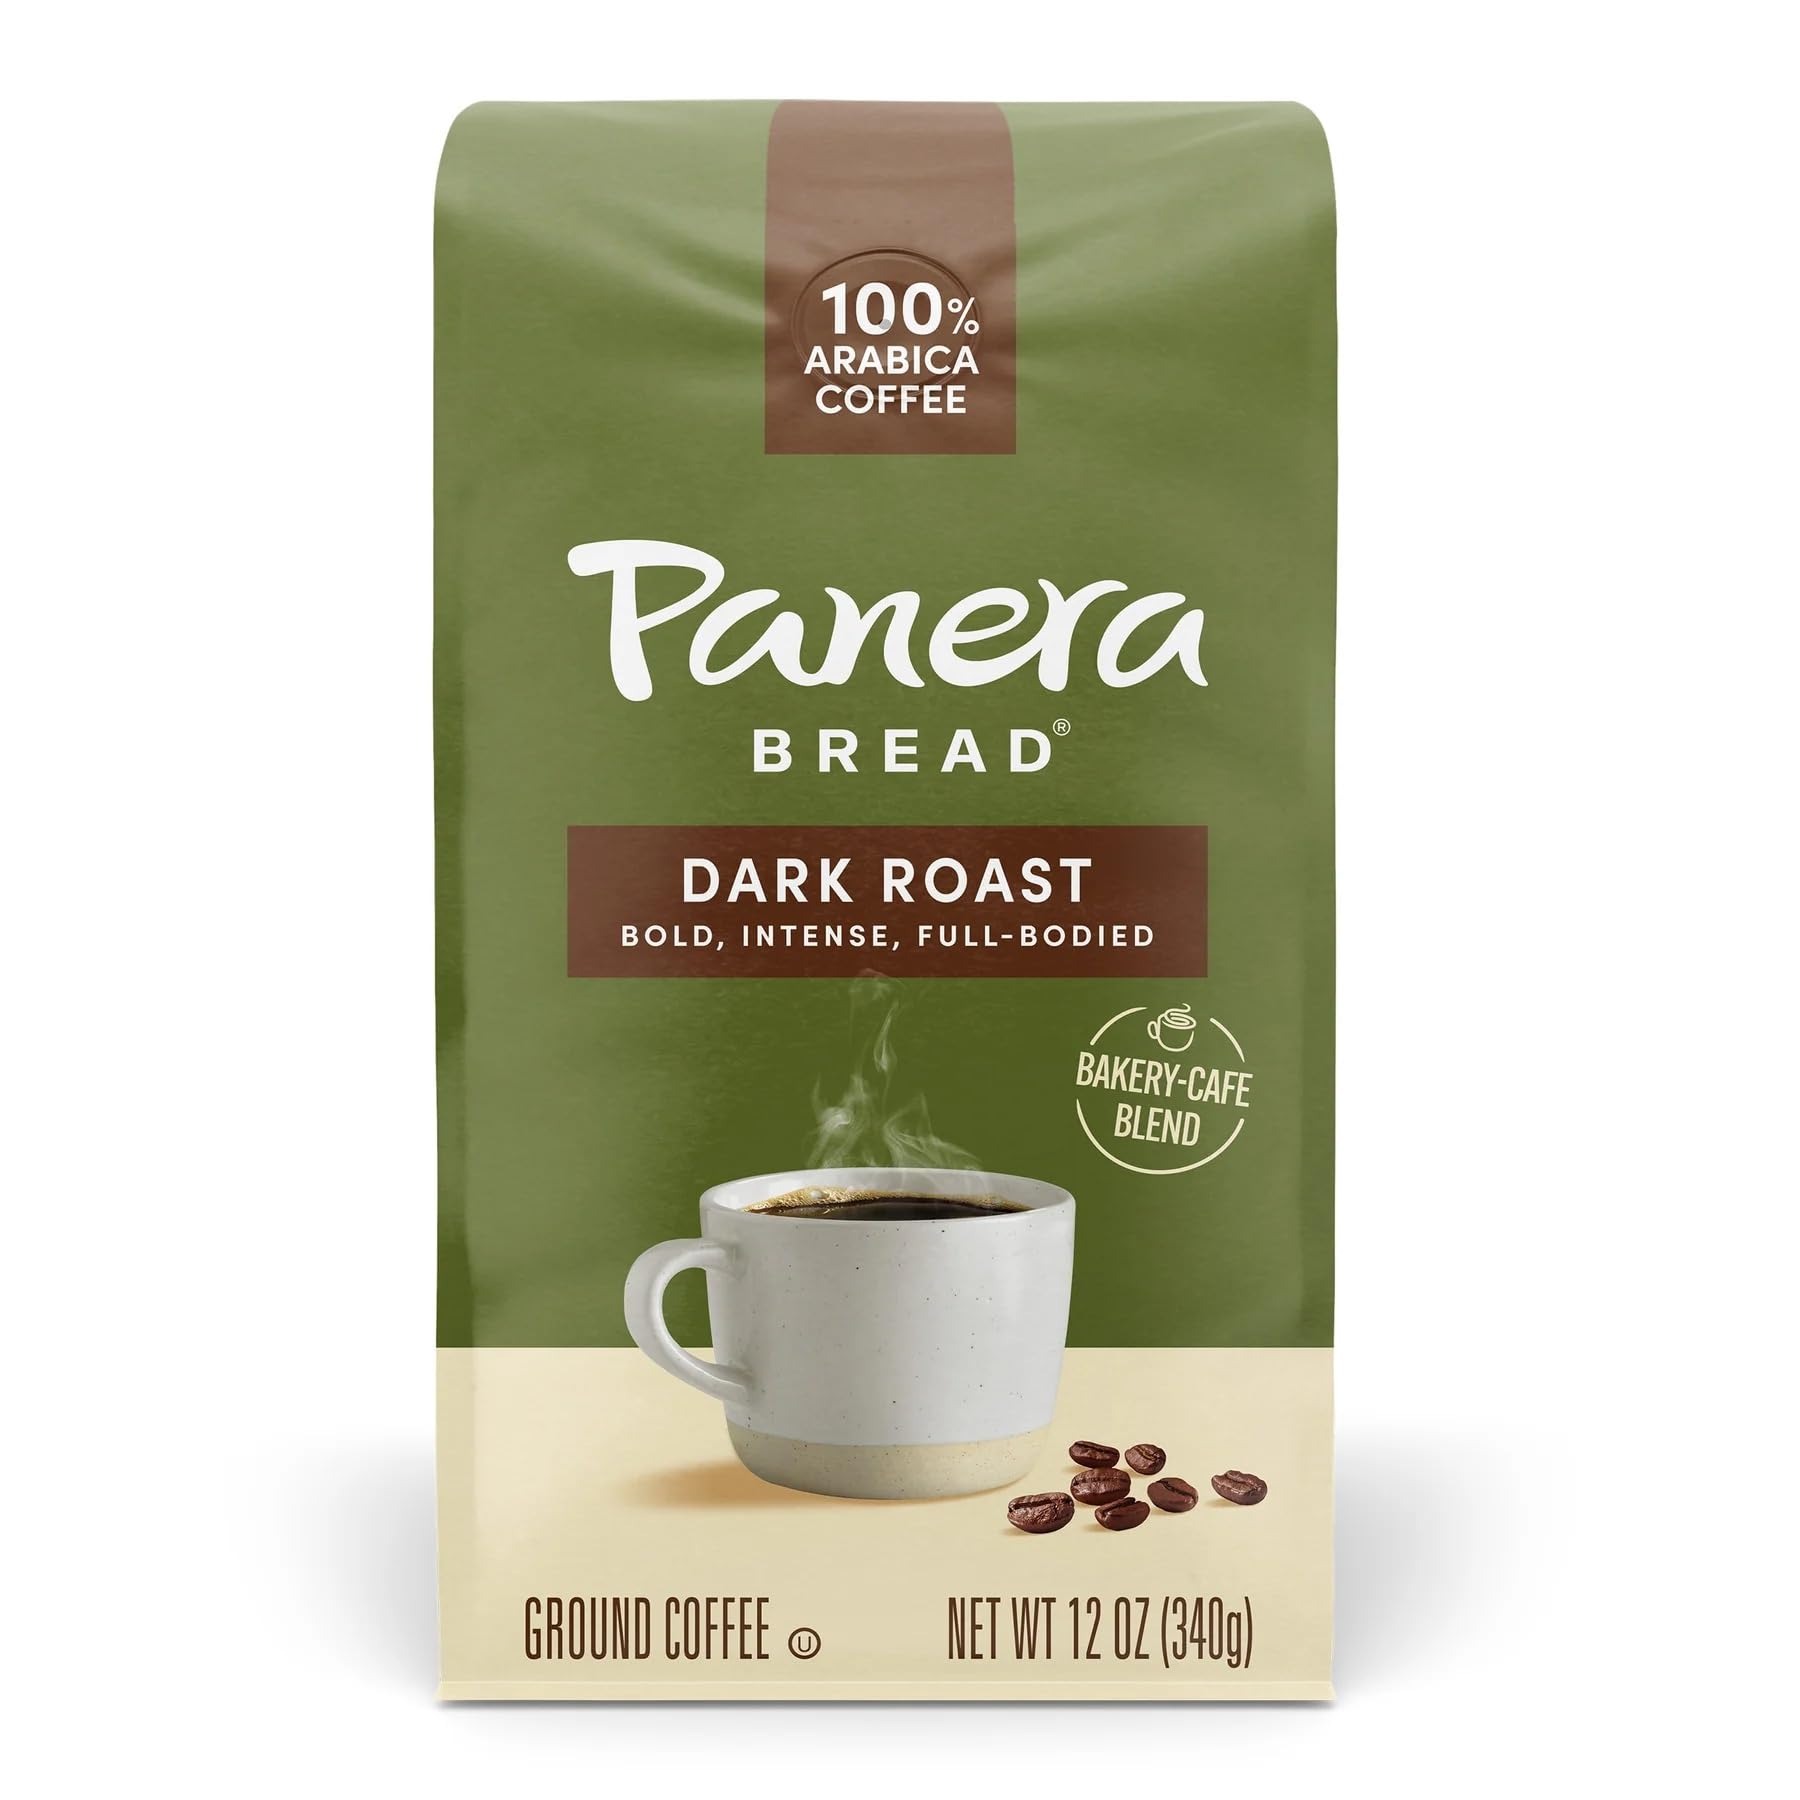
Item Name: Panera Cafe Blend Decaf 12oz Ground Coffee (Pack of 6)
Bullet Point: French toast with berries, eggs sunny-side up, and checking things off your to-do list.
Product Description: Our medium roast Cafe Blend Decaf ground coffee wins you over with sweet caramel and citrus notes. This smooth and balanced blend provides a clean finish that leaves your ready to tackle your day, no caffeine required.
Value: 72.0
Unit: Ounce

Price: 61.94